Louise Mushikiwabo

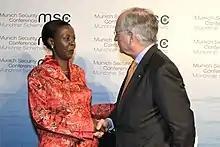
Mushikiwabo with German diplomat Wolfgang Ischinger at the 50th Munich Security Conference, 2014

In March 2008, Mushikiwabo was invited by Rwandan President Paul Kagame to return to her homeland Rwanda and take up a position in his government. She was appointed to the post of Minister of Information, replacing Laurent Nkusi. Early in her tenure, Mushikiwabo was responsible for deciding whether to take action against several local media organisations that had run defamatory stories about Kagame. One newspaper, the Kinyarwanda-language daily "Umuco", had published an article comparing the president to Adolf Hitler, and the High Council of the Press (HCP) had requested the government to suspend the newspaper's licence. Nkusi had refused this request, and while Mushikiwabo did not officially suspend the paper, it nonetheless stopped printing in October 2008. Mushikiwabo generally encouraged her colleagues to support freedom of the press, but was also firm in ensuring that the media complied with Rwanda's tough laws surrounding genocide denial. In 2009, she issued a temporary ban on the Kinyarwanda radio station broadcast by the British Broadcasting Corporation (BBC), because she claimed it had aired programmes "giving free scope to genocidaires and negationists of the genocide"; the BBC denied this claim, arguing that it and the government had different interpretations of the genocide.